Wager Mutiny

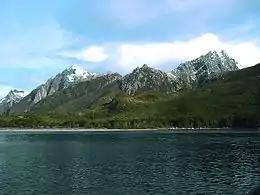
North coast of Staten Island (Isla de los Estados)

The squadron took forty days to reach Funchal where they replenished supplies of water, wood and food before making the Atlantic crossing to Santa Catarina. Two weeks into this leg of the journey, the store ship "Industry" signaled to Anson that it required to speak to him. The captain of "Industry" told the commodore that his contract had been fulfilled and "Industry" needed to turn back for England. Her stores were distributed among the remaining ships, with a large quantity of rum sent aboard "Wager". Her cargo now consisted of rum, siege guns to attack fortified Spanish holdings and trading goods for use with coastal inhabitants, to be traded for supplies for the squadron and used to subvert Spanish rule.